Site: brandenburg
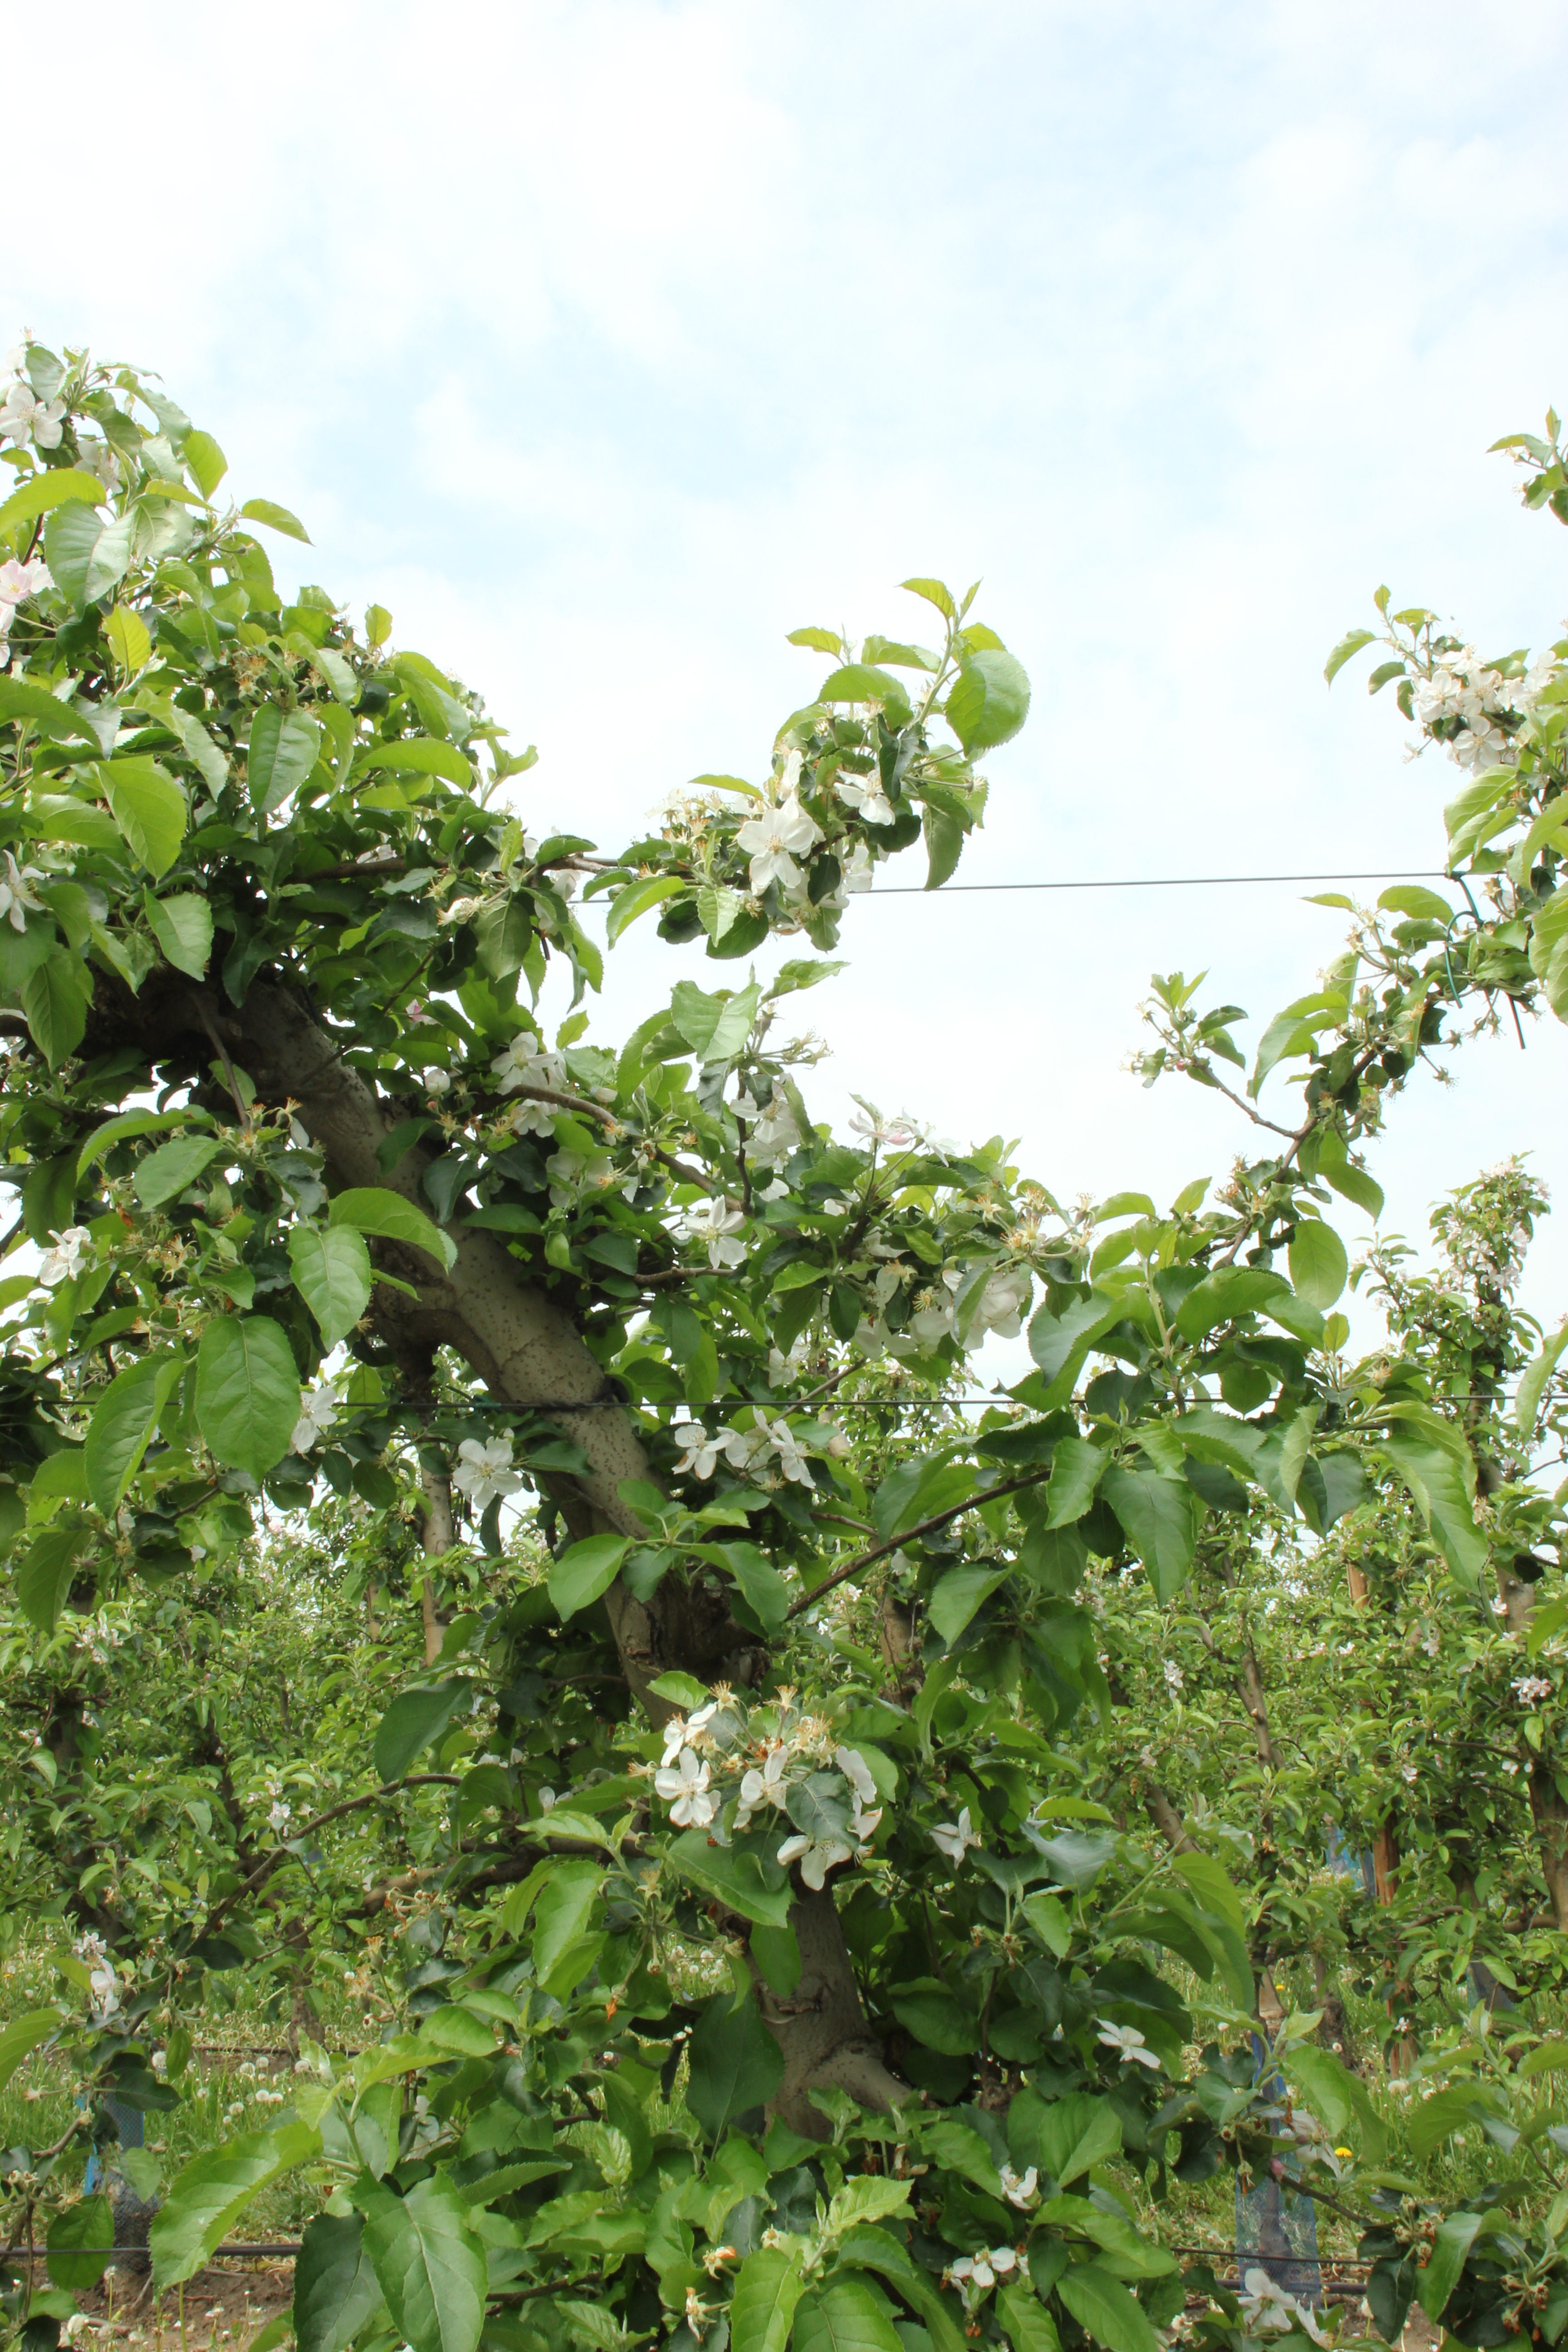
Growth stage (BBCH 67): Flowering